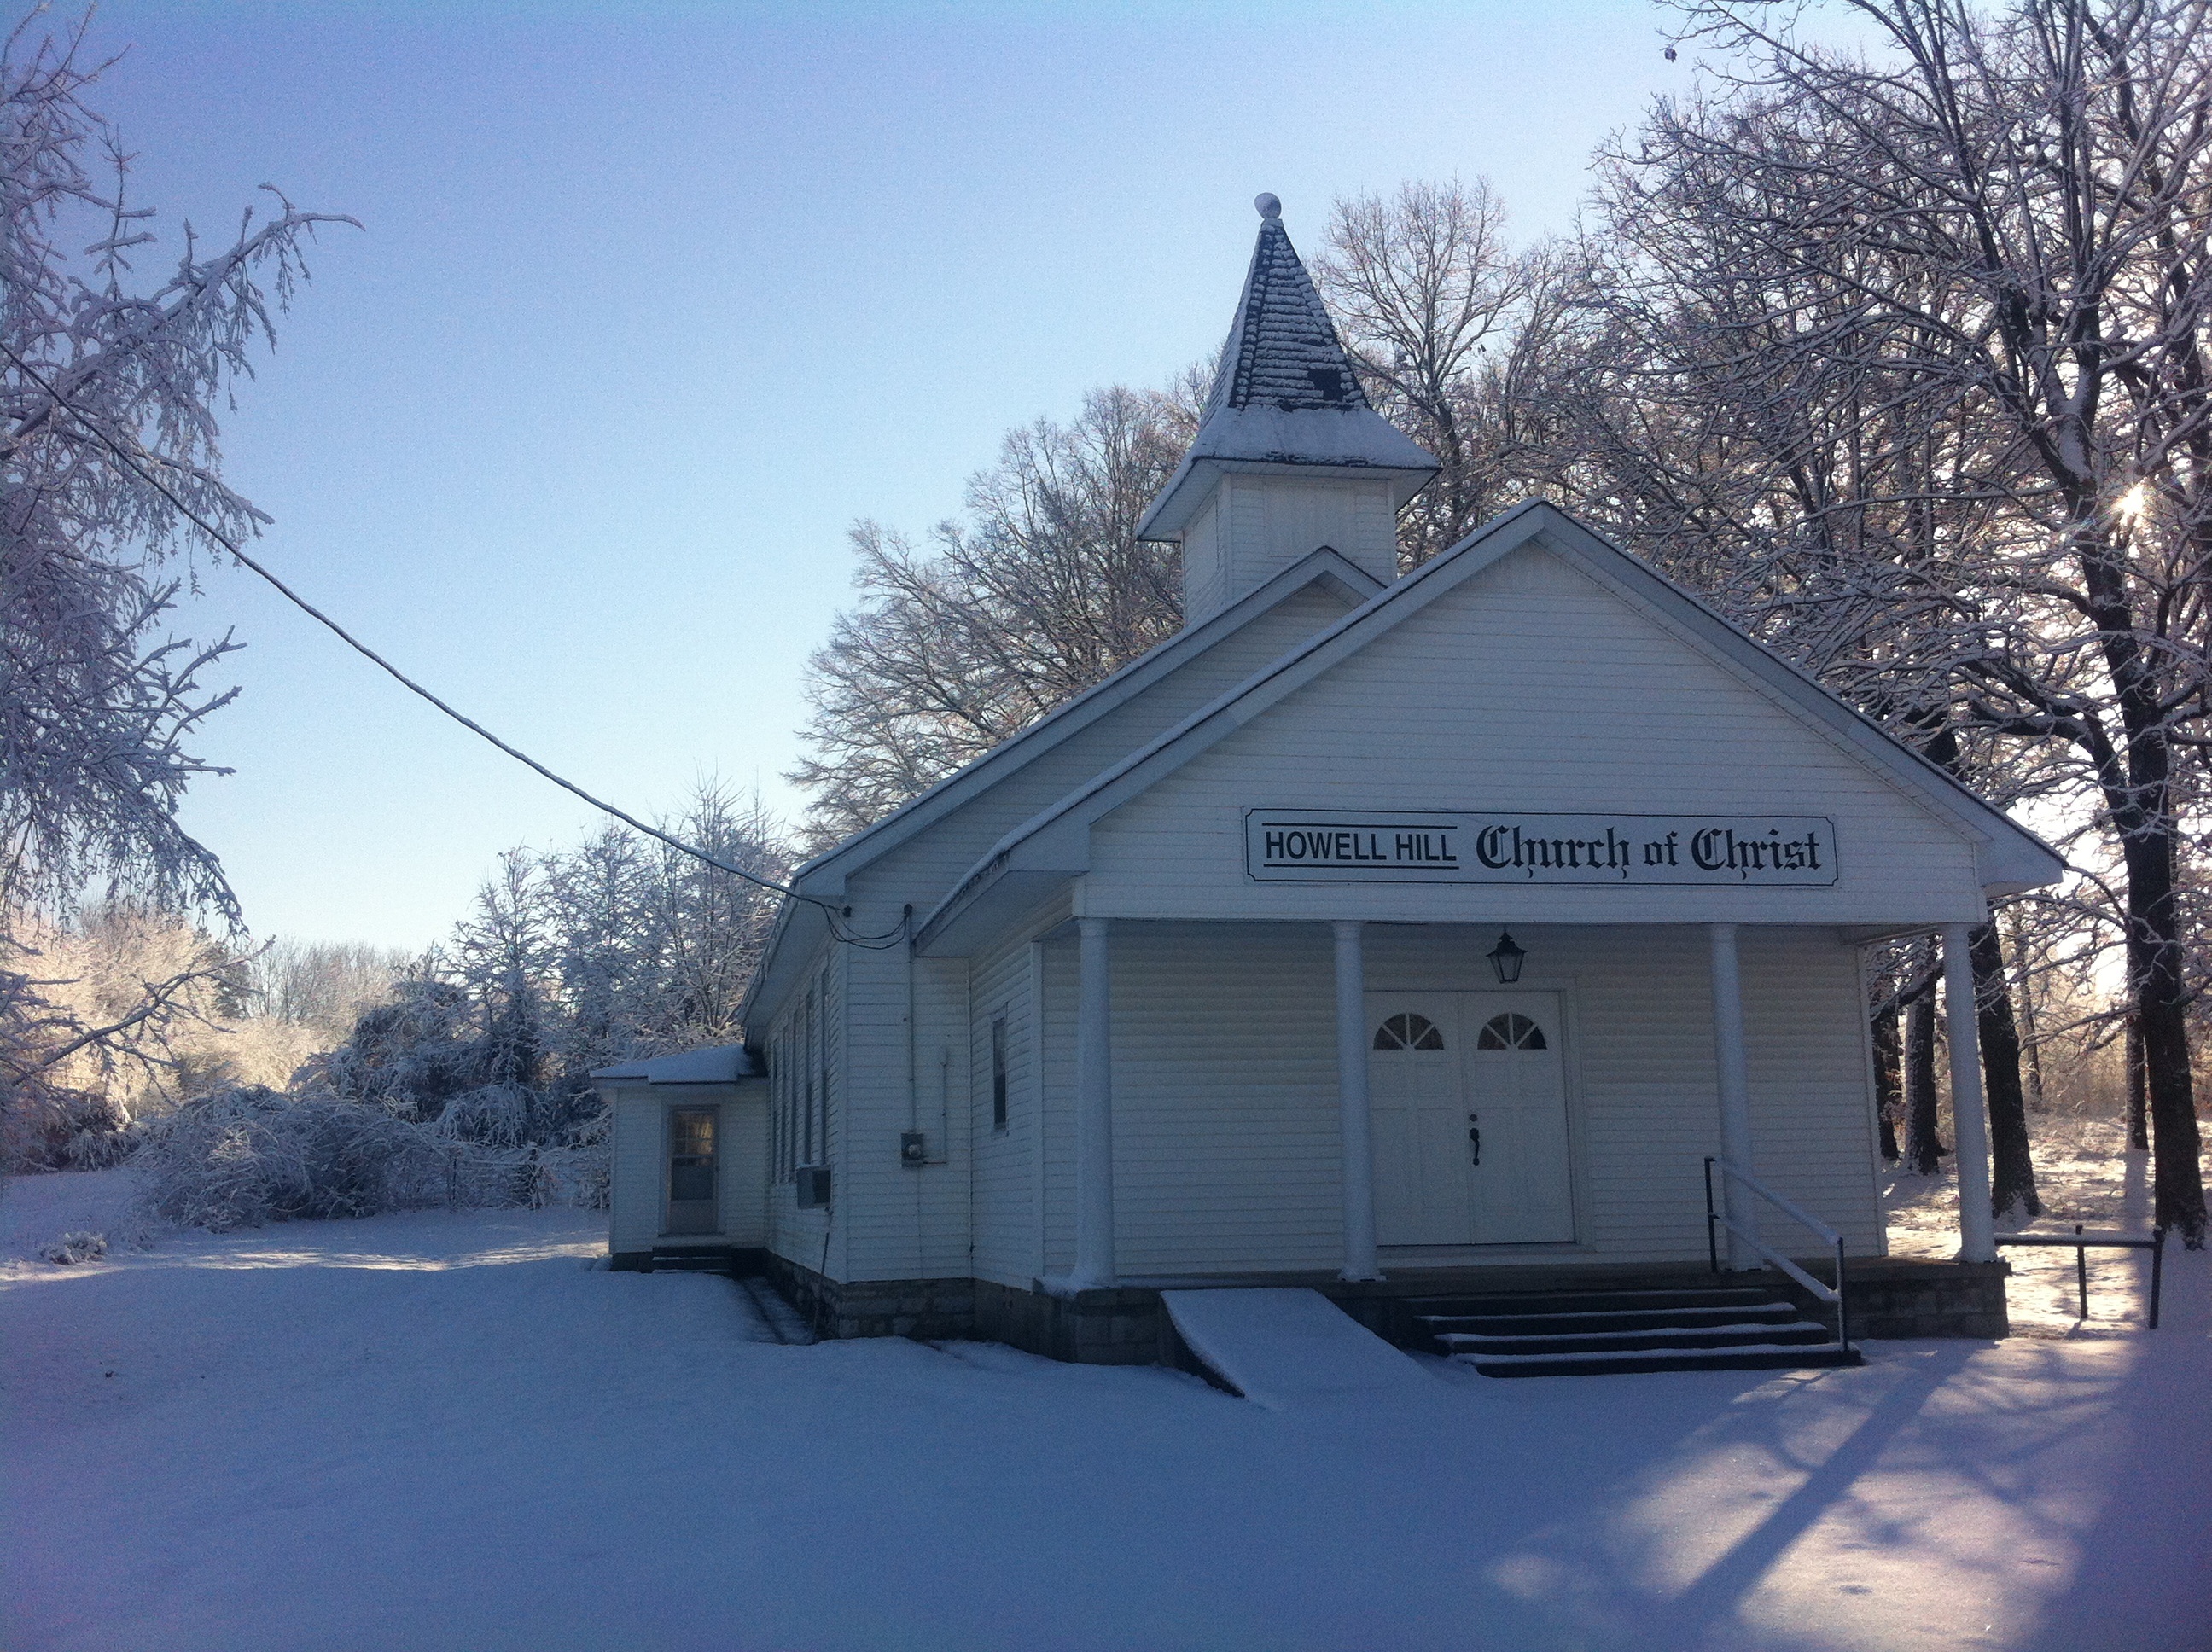
snow, cold, winter, house, morning, building, old, home, shack, cottage, church, chapel, season, traditional, residential area